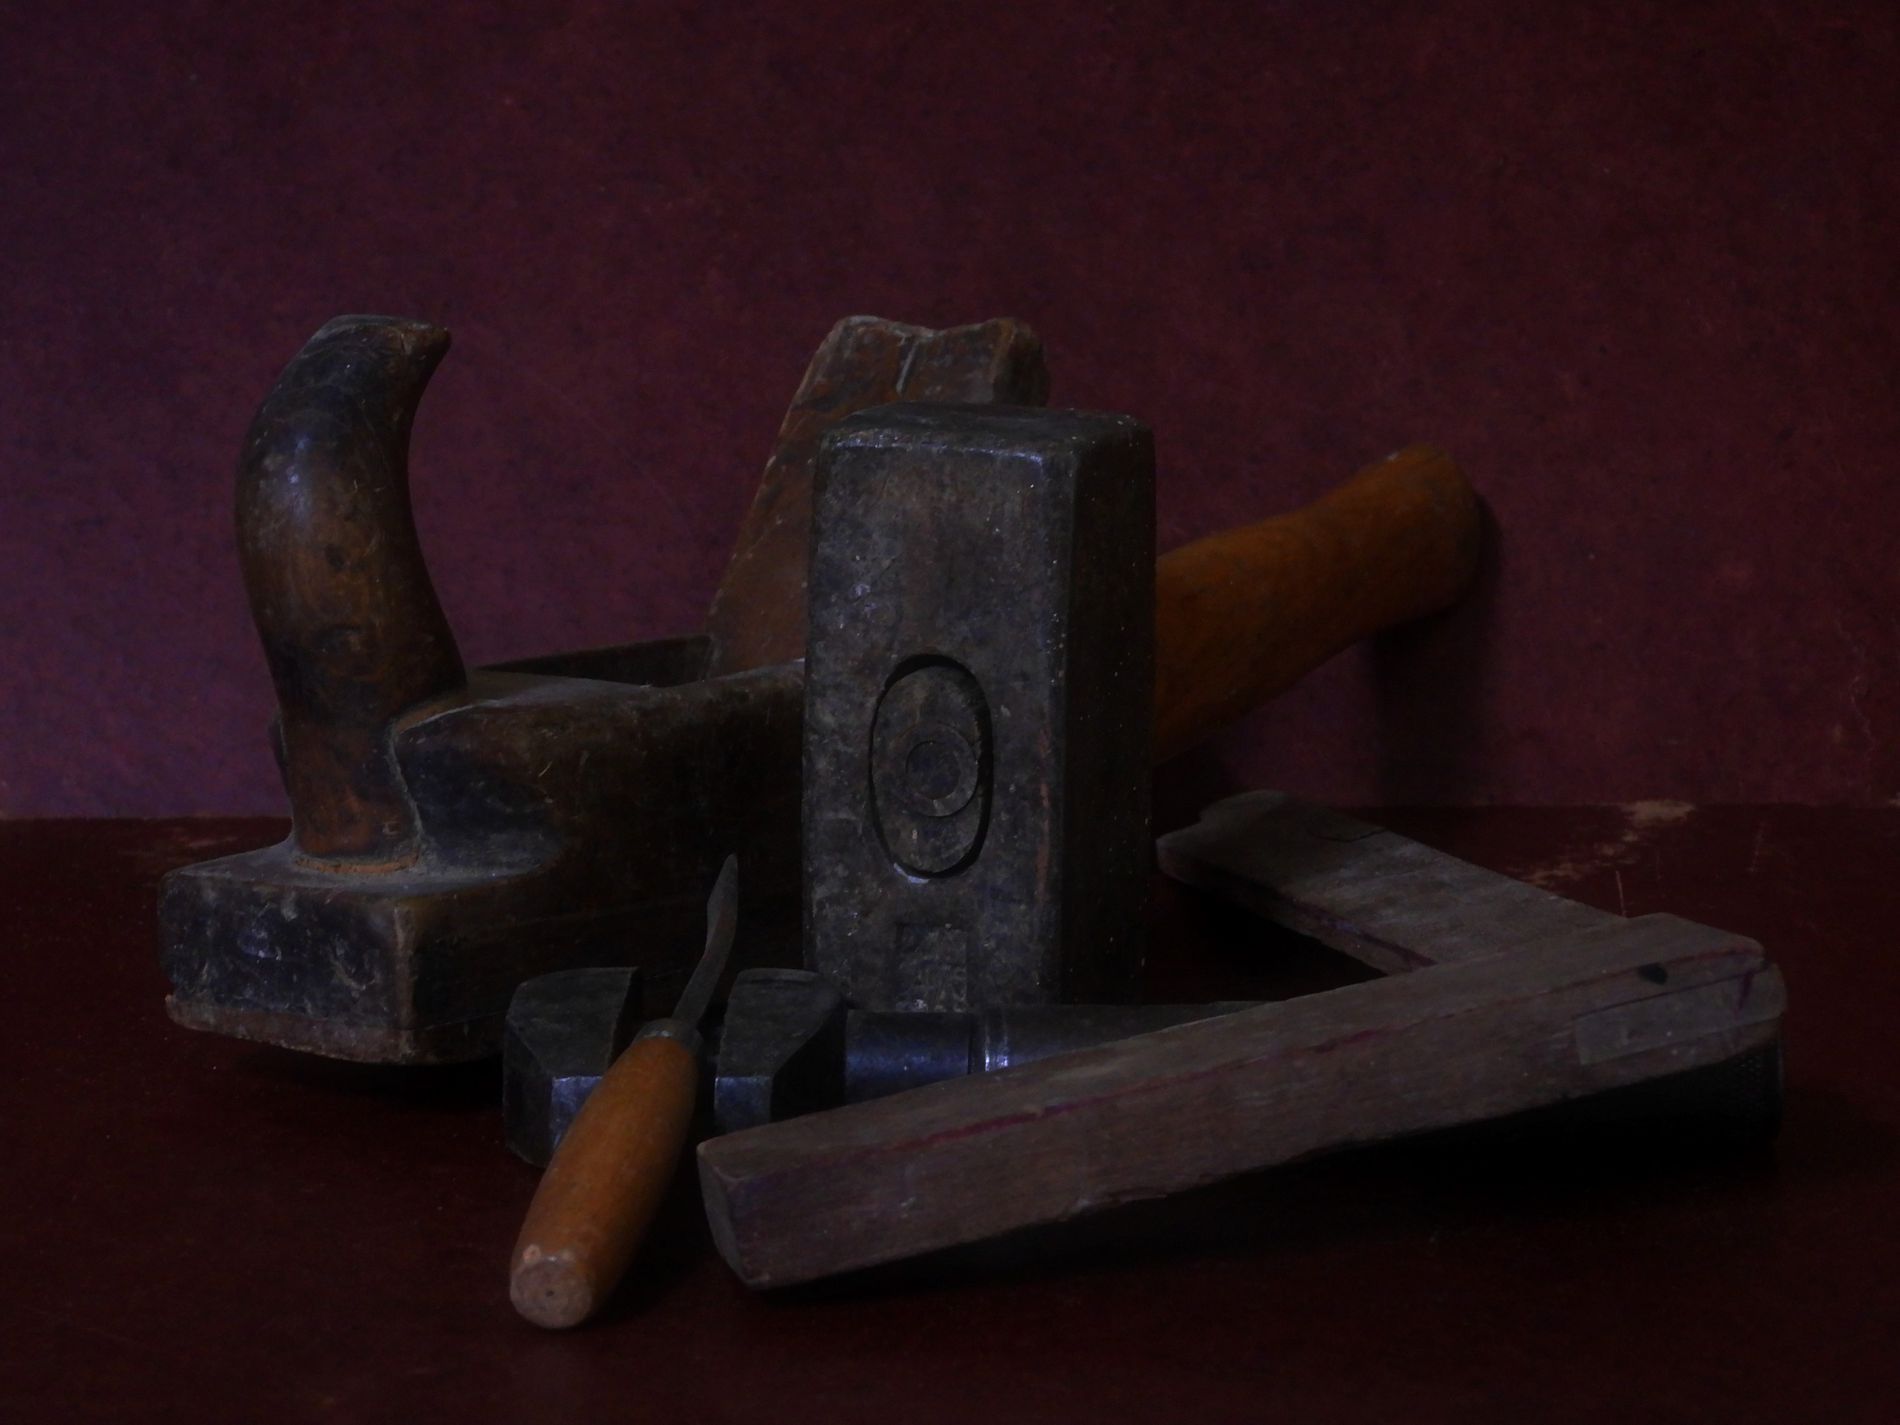
Carpenter tools
A set of five carpenter tools consists of a hammer, chisel, plane tool, wooden ruler angle, and clamp on a table with a wall in the background.
A landscape photo captured by a close-up zoom-in view focused on a carpenter's tools on a table with a wall as a background with a multicolor color palette, it inspires hard work and courage.
Labels: Device, Hammer, Tool, Corrosion, Rust, Plane tool, Chisel, Wooden Ruler Angle, Holder, Table, Wall, clamp tool
Camera: NIKON CORPORATION COOLPIX P1000
Aperture: F3.5
Exposure: 1/10 sec
ISO: 800
Focal length: 15.3 mm